Moons of Saturn

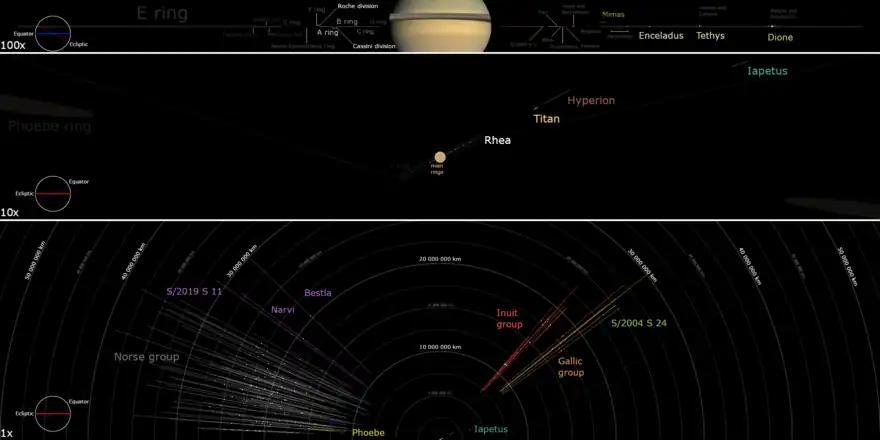
Orbital diagram of the orbital inclination and orbital distances for Saturn's rings and moon system at various scales. Notable moons, moon groups, and rings are individually labeled. Open the image for full resolution.

Although the boundaries may be somewhat vague, Saturn's moons can be divided into nine groups according to their orbital characteristics. Many of them, such as Pan and Daphnis, orbit within Saturn's ring system and have orbital periods only slightly longer than the planet's rotation period. The innermost moons and most regular satellites all have mean orbital inclinations ranging from less than a degree to about 1.5 degrees (except Iapetus, which has an inclination of 7.57 degrees) and small orbital eccentricities. On the other hand, irregular satellites in the outermost regions of Saturn's moon system, in particular the Norse group, have orbital radii of millions of kilometers and orbital periods lasting several years. The moons of the Norse group also orbit in the opposite direction to Saturn's rotation.